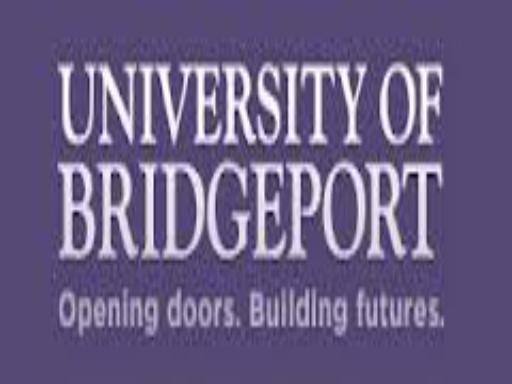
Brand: BridgePort
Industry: Electronic